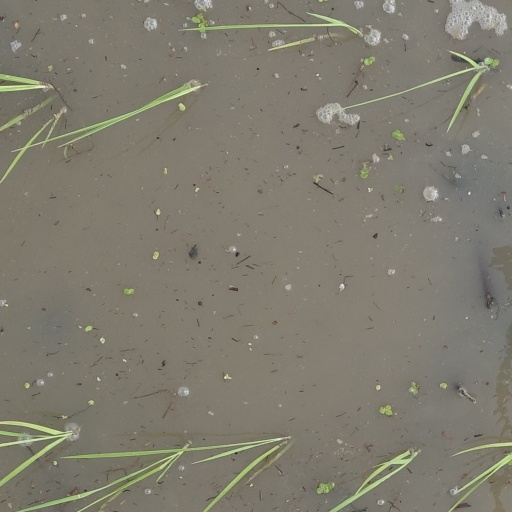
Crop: rice